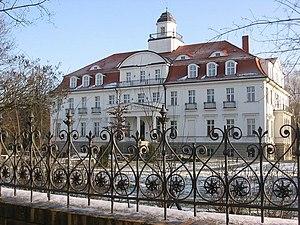
Le château de Genshagen se trouve dans le village de Genshagen qui appartient à la ville de Ludwigsfelde dans l'arrondissement de Teltow-Fläming, au sud-ouest de Berlin.